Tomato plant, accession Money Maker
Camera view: vertical (180 deg); turntable rotation: 120 degrees
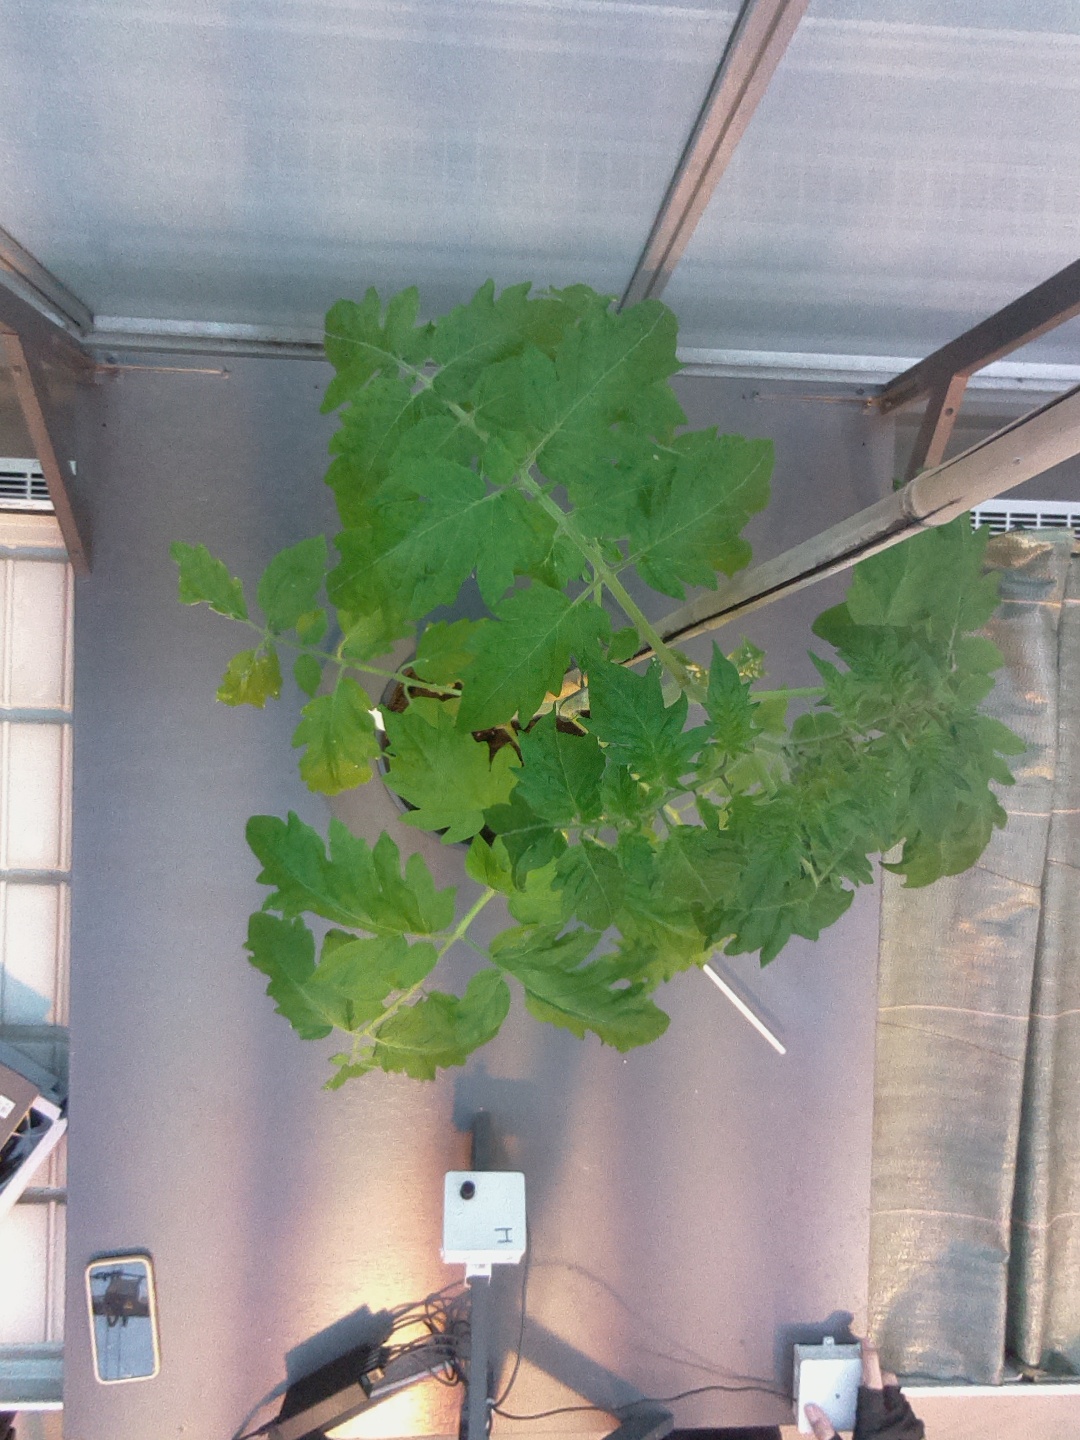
BBCH growth stage 16: 12 of true leaves visible